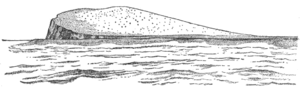
Fonuafo‘ou est un volcan sous-marin situé dans la partie occidentale du groupe insulaire de Ha'apai, dans l'archipel des Tonga. Depuis 1781, onze éruptions ont été observées. Le volcan a formé une île en plusieurs occasions au cours de son histoire.